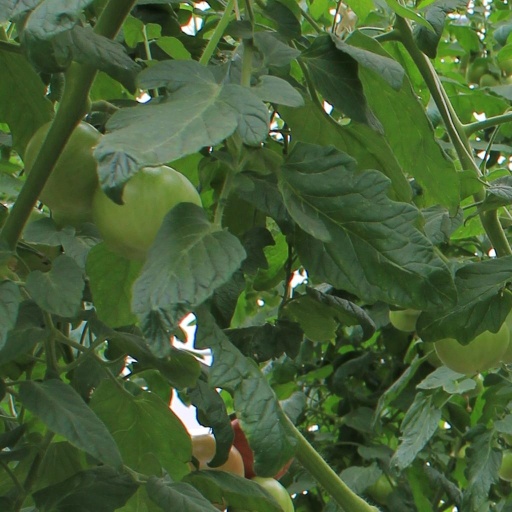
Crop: tomato